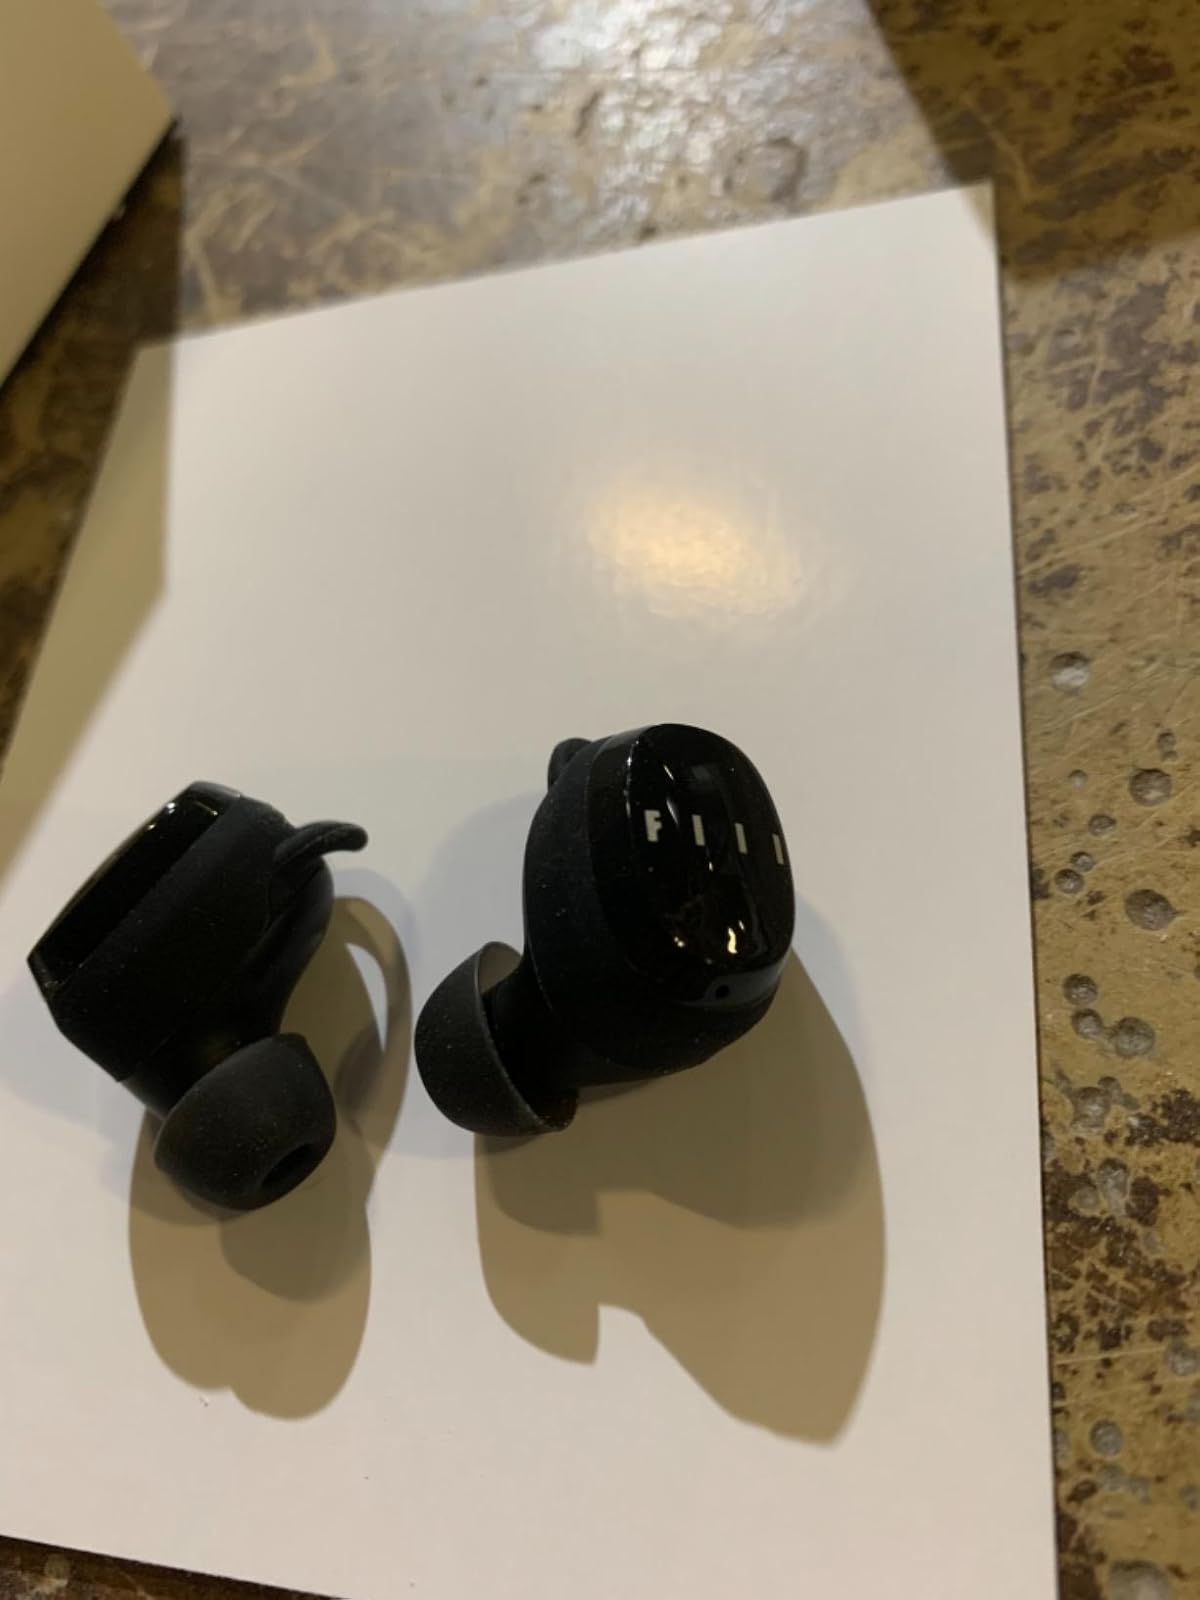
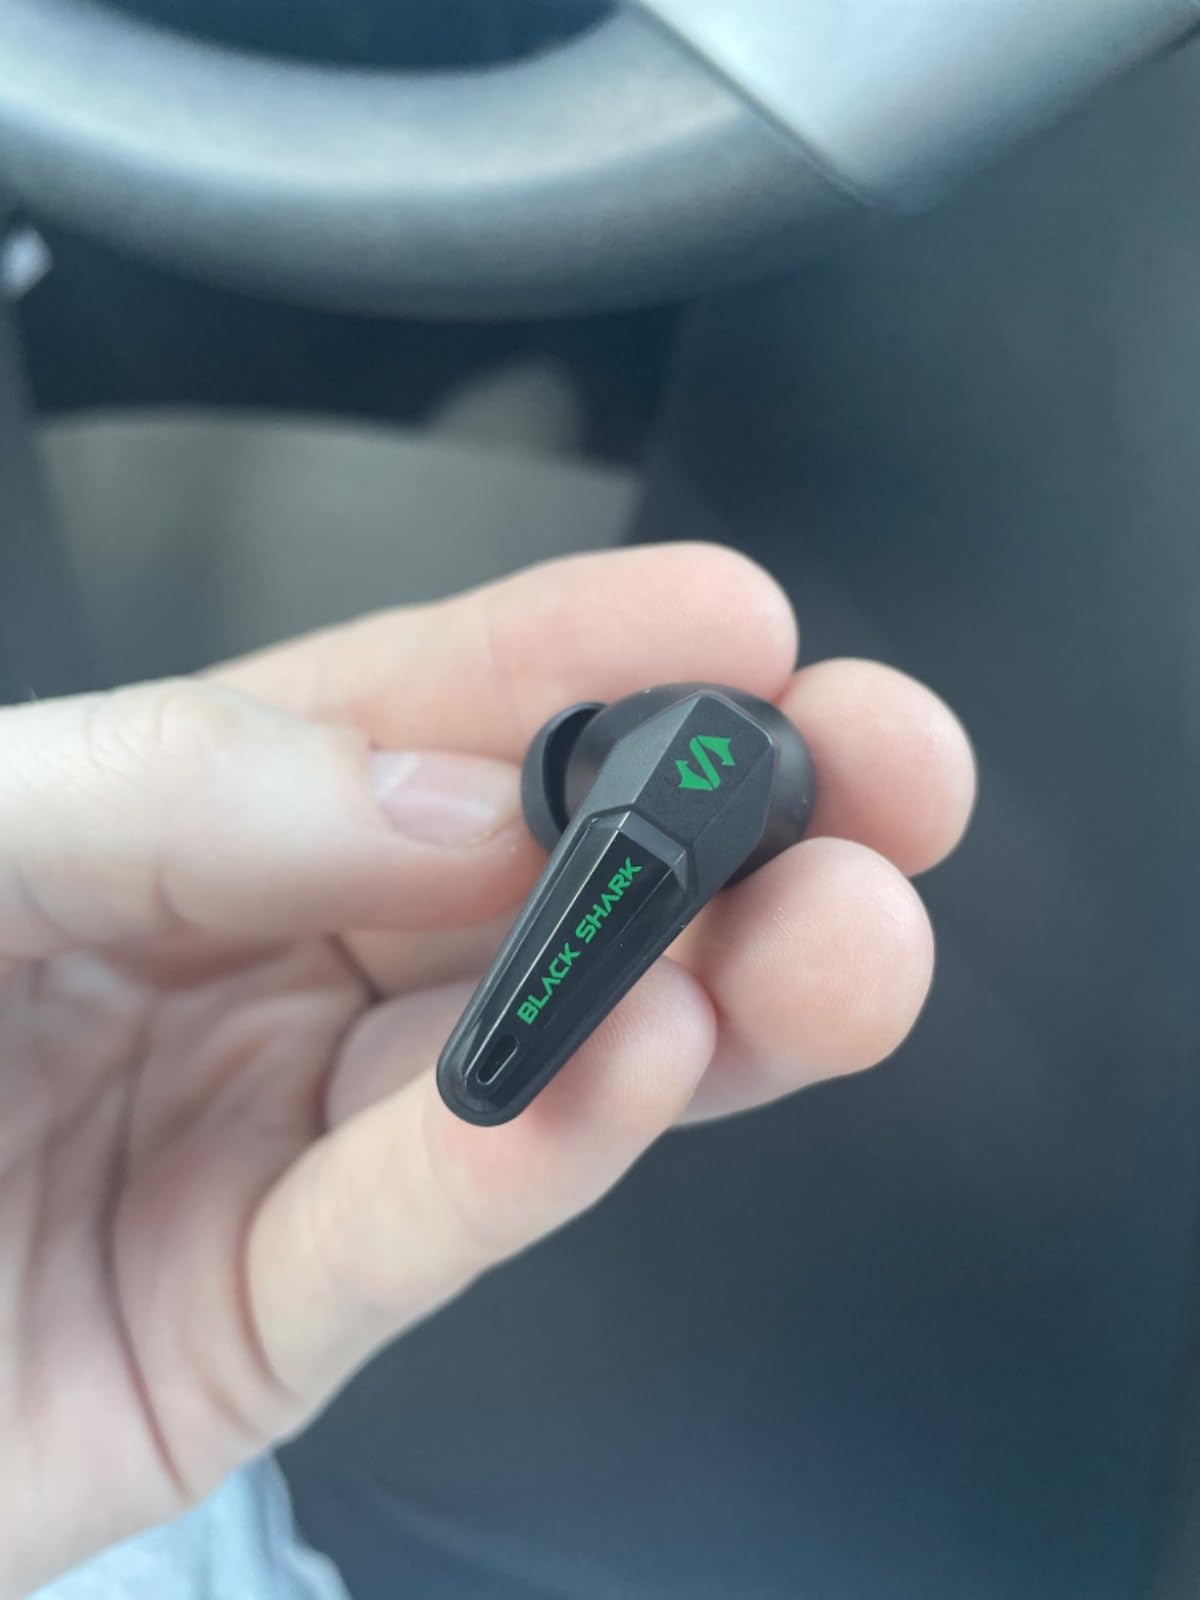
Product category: earbuds
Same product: no